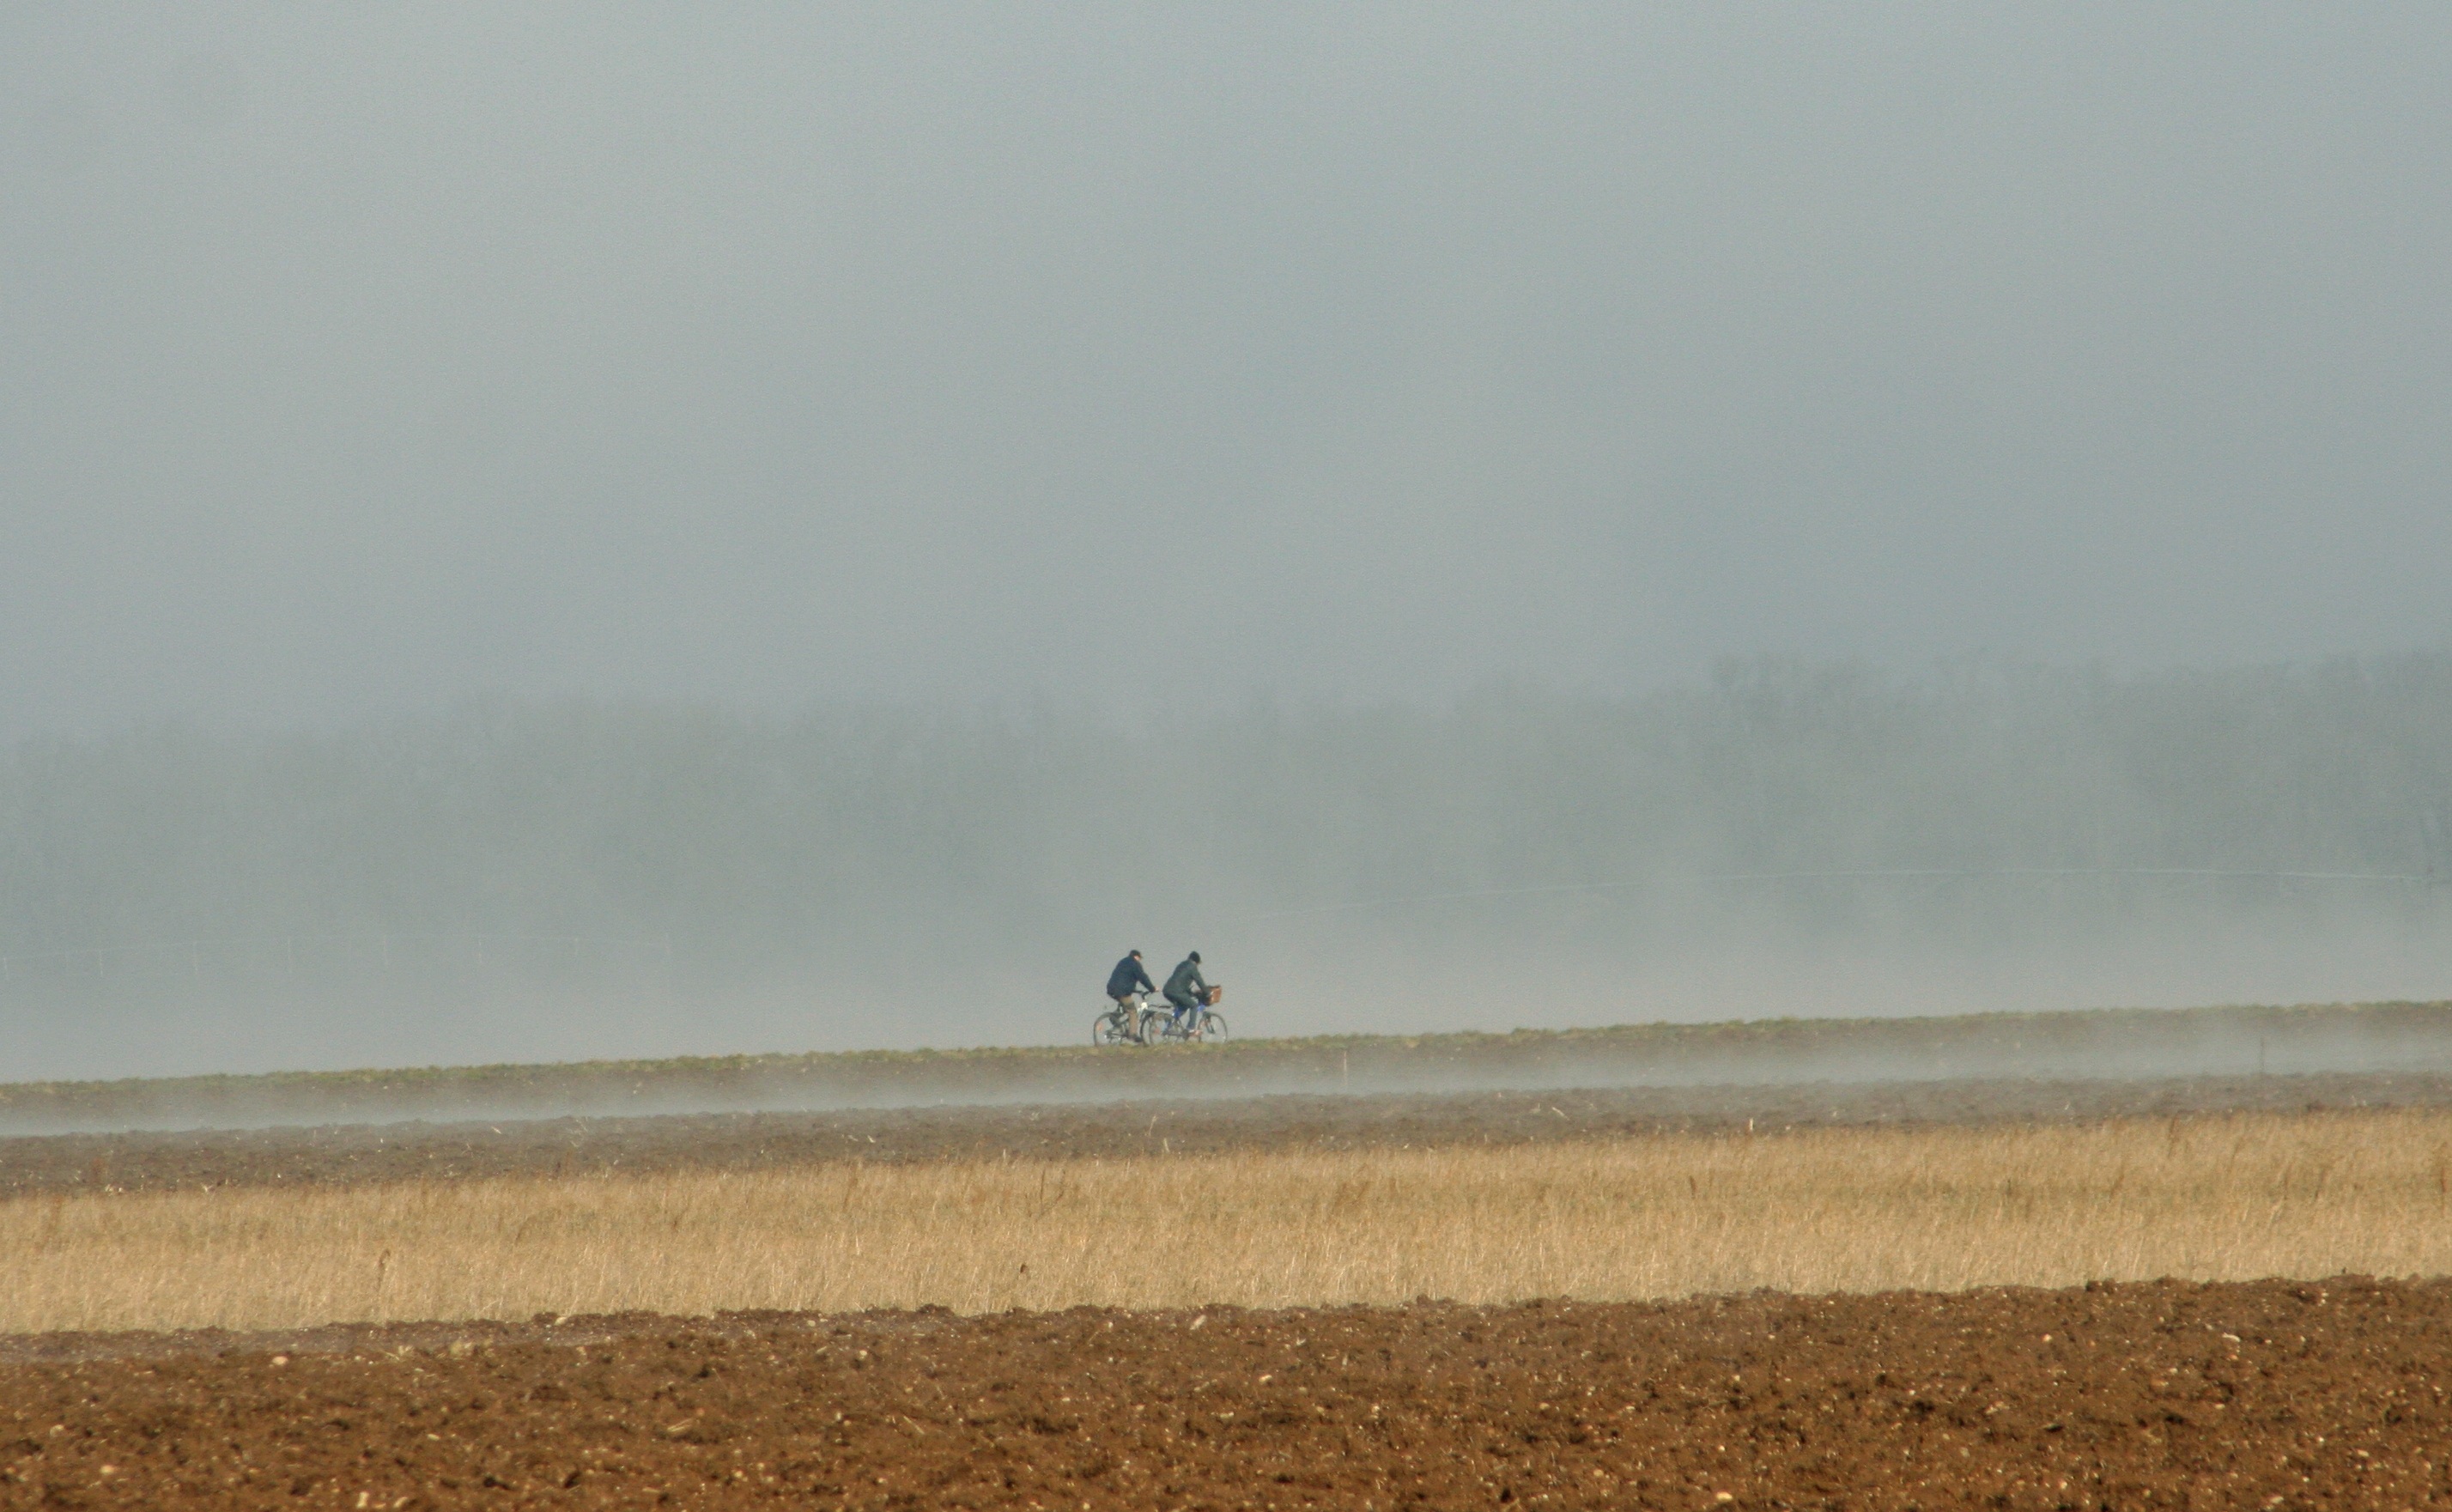
beach, landscape, sea, coast, sand, fog, mist, field, autumn, weather, fields, bikes, early in the morning, mudflat, natural environment, atmospheric phenomenon, atmosphere of earth